Wilmington station (Delaware)

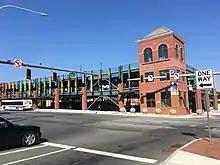
Wilmington Transit Center serving DART First State buses

DART First State bus routes serving Wilmington station include 2, 5, 6, 10, 11, 13, 14, 18, 20, 28, 33, 35, 37, 40, 52, 301, and 305 (seasonally). Most buses stop at the Wilmington Transit Center adjacent to the station.